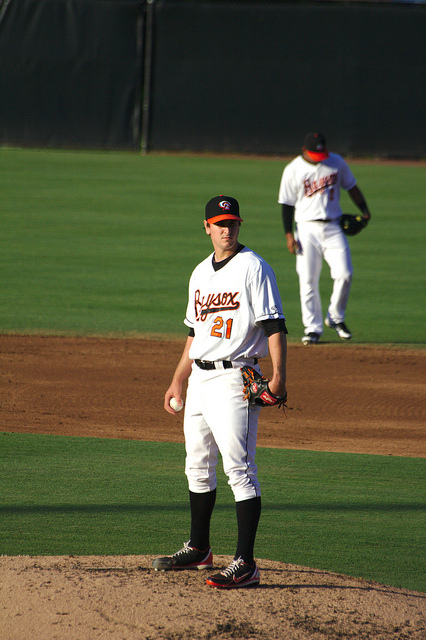
một cầu thủ ném bóng đang cầm quả bóng và đứng ở trên sân